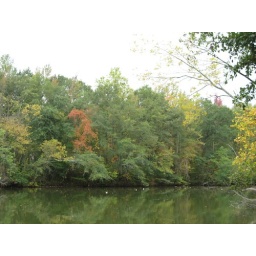
Pretty trees by Josh's house